Kokawa-dera Engi Emaki

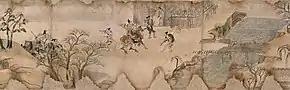
Rural and landscape scene

The paintings also observe a regular composition in three planes: a natural foreground (rocks, trees) serving to create depth in the scene; the figures and landscape elements (buildings, roads, fields, etc.) of the story occupying the entire center; and finally a distant and stylized landscape at the top of scroll. This composition is inspired by the canons of Chinese art of the Tang dynasty with typically Japanese variations. The unrealistic perspective is classically based on parallel lines and the point of view is always the same, slightly elevated at the front. On the other hand, the lines and outlines in ink are finer and less free than in the other works. Here, the lines are characterized by their simplicity; landscape elements are stylised and used mainly to mark transitions between scenes. The narration is based on the repetition of scenes, fundamentally almost unchanged like the representation of the temple or the hunter's hut, in order to illustrate a succession of consecutive events.